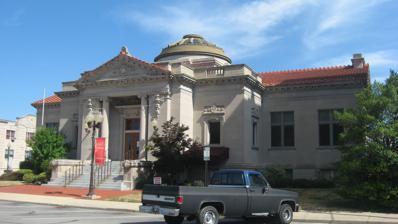
Building: Anderson Museum of Art
Country: United States of America
Year built: 1905
United States historic place Carnegie Public Library U.S. National Register of Historic Places Front of the building Show map of Indiana Show map of the United States Location 32 W. 10th St., Anderson , Indiana Coordinates 40°6′23″N 85°40′49″W / 40.10639°N 85.68028°W / 40.10639; -85.68028 Area Less than 1 acre (0.40 ha) Built 1905 Architect Thompson and Millspaugh ; Richards, McCarty, and Bulford Architectural style Beaux-Arts NRHP reference No. 85000603 Added to NRHP March 21, 1985 The Anderson Museum of Art (previously known as the Anderson Center for the Arts) is located in downtown Anderson, Indiana at 32 West 10th Street in the former Carnegie Library building built partly in honor of educator and railroad executive John Byers Anderson . The building, as Carnegie Public Library , is listed in the National Register of Historic Places . History The center is located in the Beaux-Arts -style former Carnegie library . Andrew Carnegie provided a $50,000 grant for the building's construction. The building features a 35-foot (11 m) high rotunda with a 40-foot (12 m) stained glass domed ceiling and marble floors. The library moved to a new facility in 1987. The museum specializes in collecting Indiana and contemporary art. See also List of museums in Indiana National Register of Historic Places listings in Madison County, Indiana References